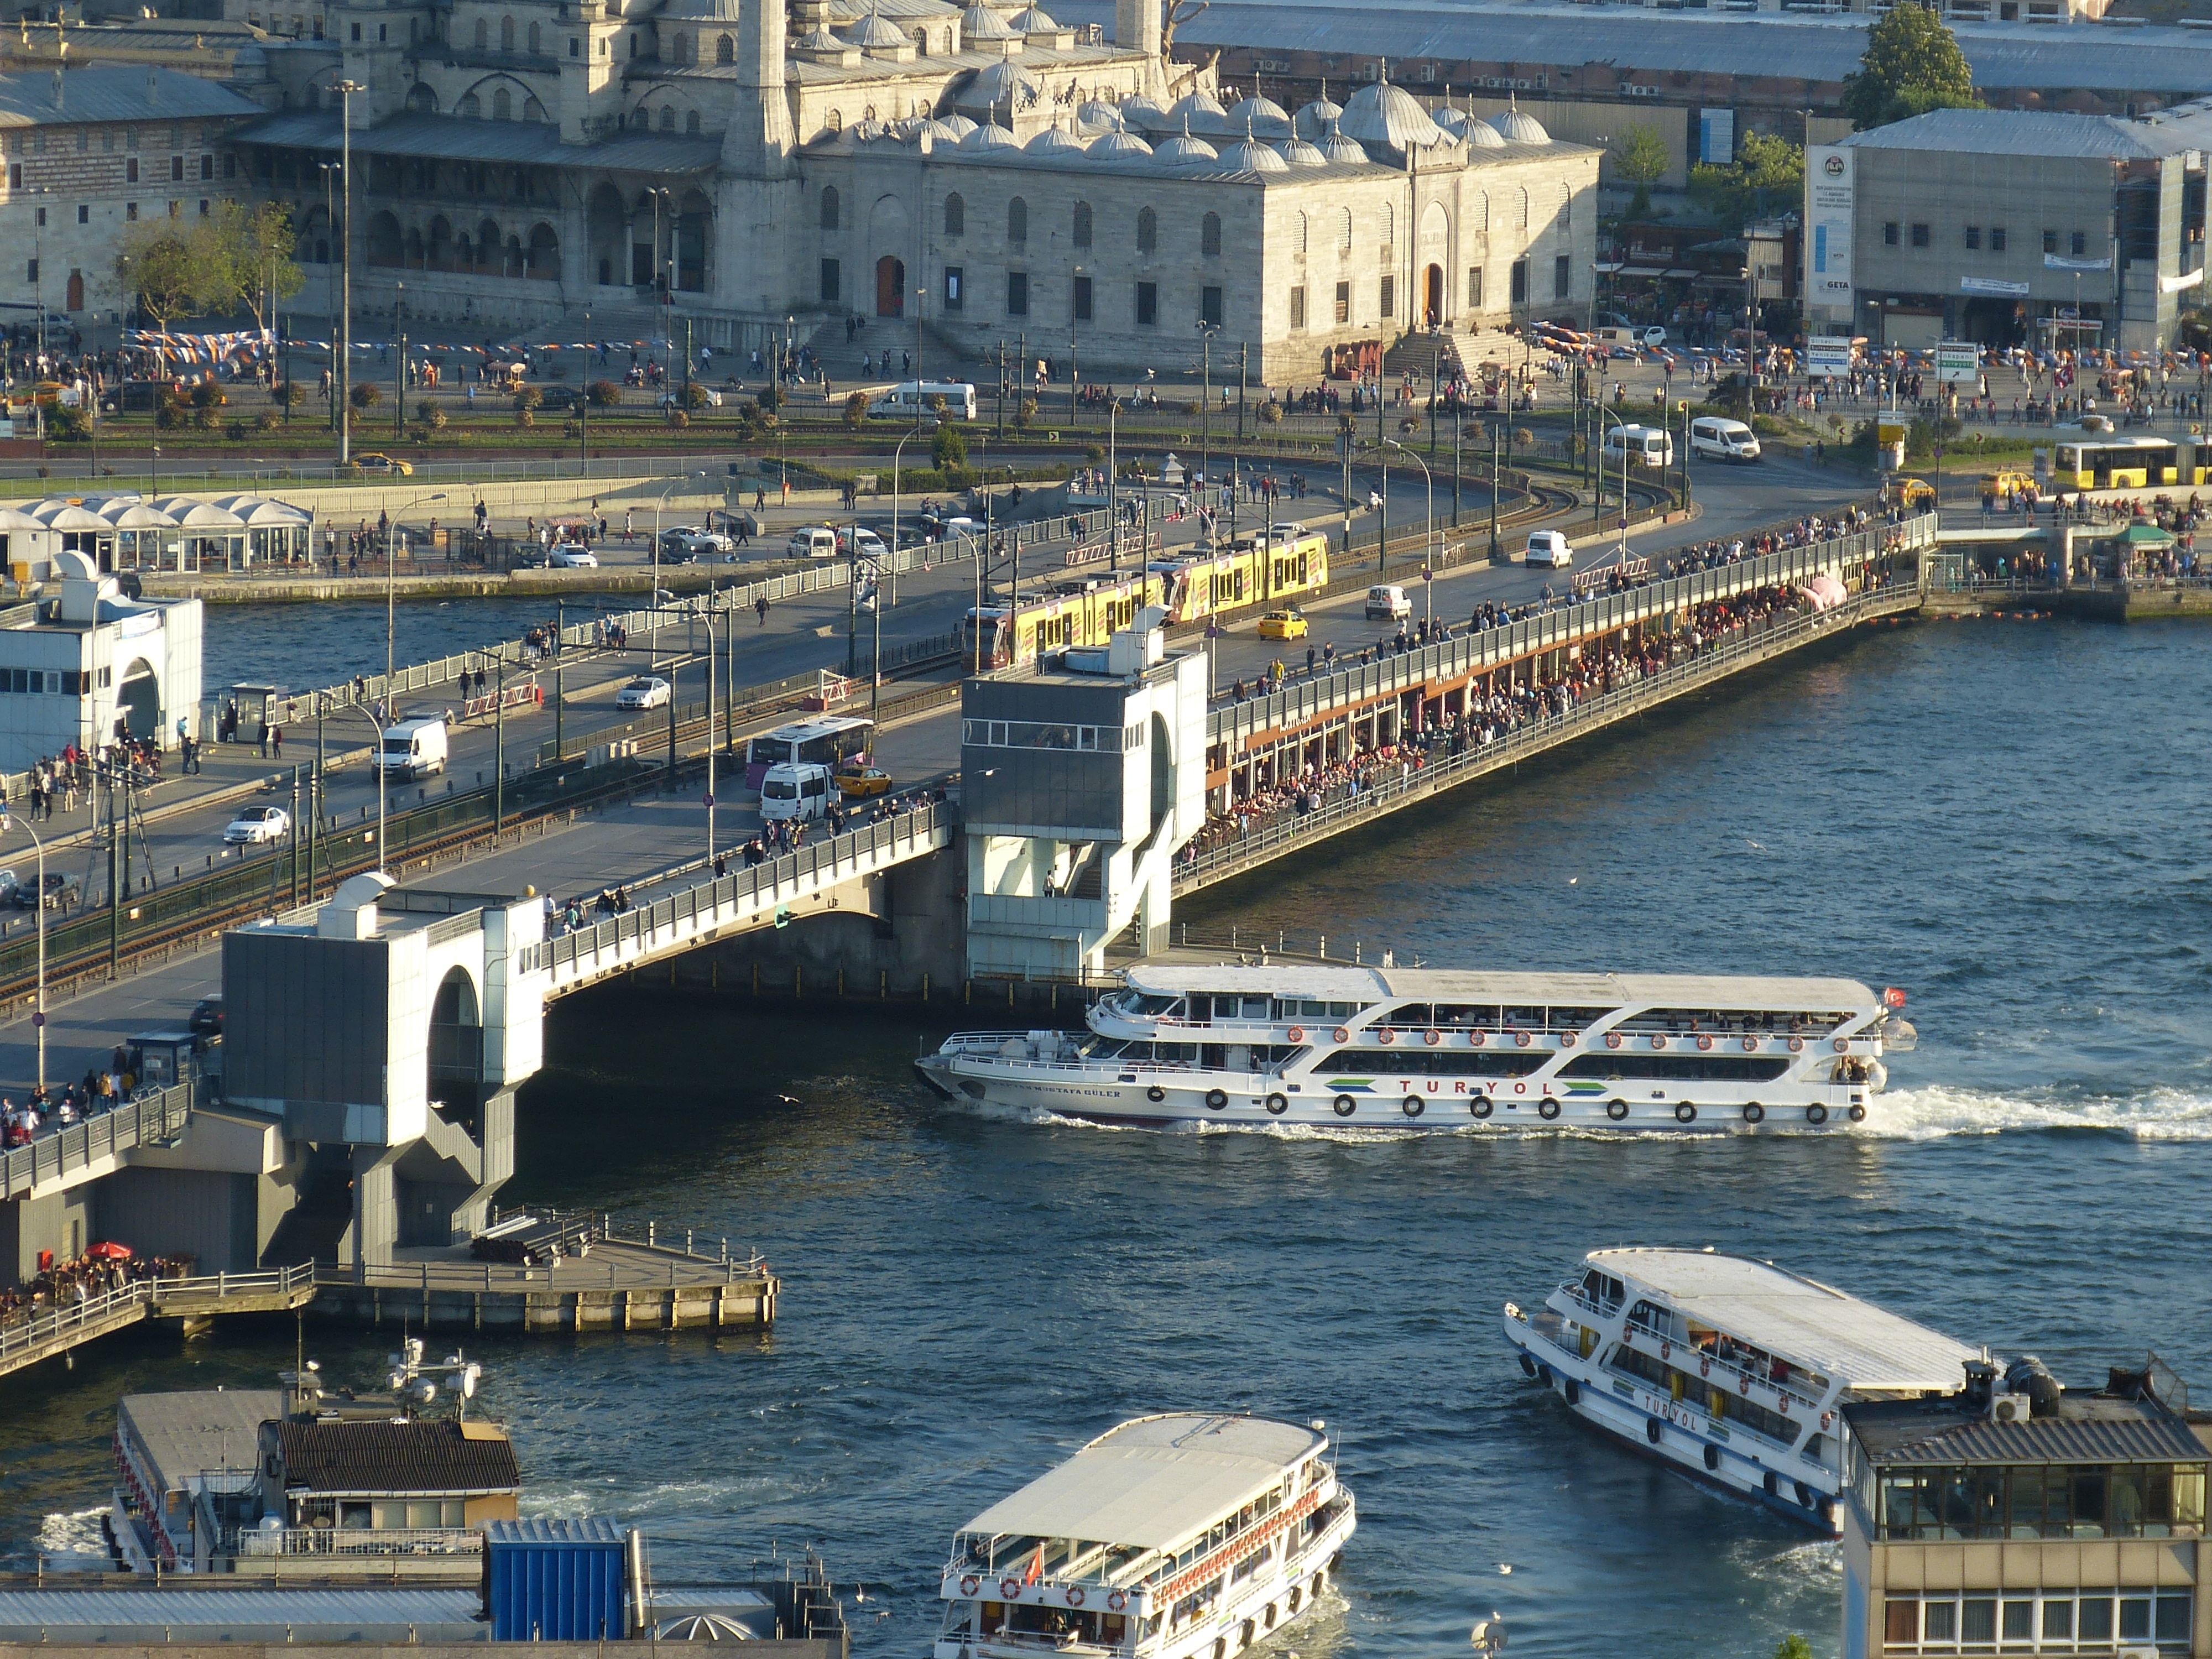
sea, dock, bridge, view, river, cityscape, transport, vehicle, harbor, port, tourism, waterway, places of interest, infrastructure, turkey, outlook, istanbul, bosphorus, galata, channel, dome, historically, orient, aerial photography, galata tower, golden horn